Victoria Sánchez (musician)

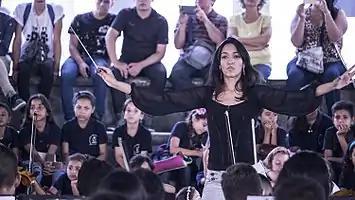
Victoria Sánchez Conducting in 2017

She played piano with the Simón Bolívar Symphony Orchestra, The Caracas Youth Symphony, and the Youth Symphony Orchestra Teresa Carreño, which have been conducted by musicians such as Ulyses Ascanio, Eduardo Marturet, Simon Rattle and Gustavo Dudamel, appearing on stage in countries such as Germany, Britain, Spain, and South Korea.